Royal Enfield Classic

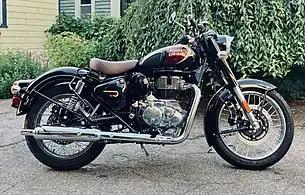
2022 Royal Enfield "Classic 350 Reborn," in Halcyon Black.

In 2024, Royal Enfield launched the retro-styled Bobber version of Classic 350, the Goan Classic 350, with the same 349cc air-cooled SOHC Single cylinder engine.